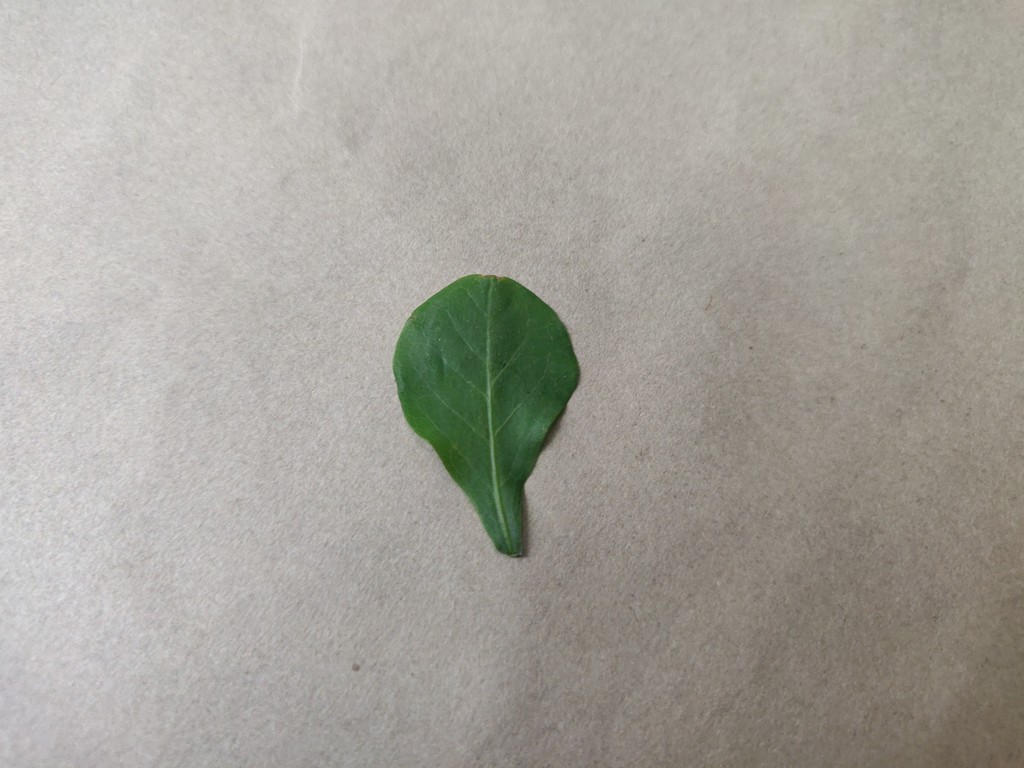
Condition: Healthy
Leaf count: single
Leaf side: front